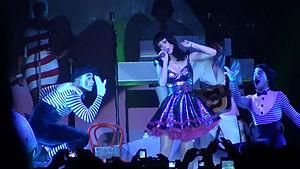
Ur So Gay est le premier single promotionnel de la chanteuse pop rock Katy Perry. Premier titre de l'album One of the Boys envoyé aux radios, il a eu peu de succès en France, et la chanteuse a été connue plus tard grâce à I Kissed a Girl et Hot n Cold, les singles suivants. Lors de sa sortie, Capitol Records a mis ce single en téléchargement gratuit sur son site web. La chanson a reçu un accueil mitigé, considérée par certains critiques comme homophobe.